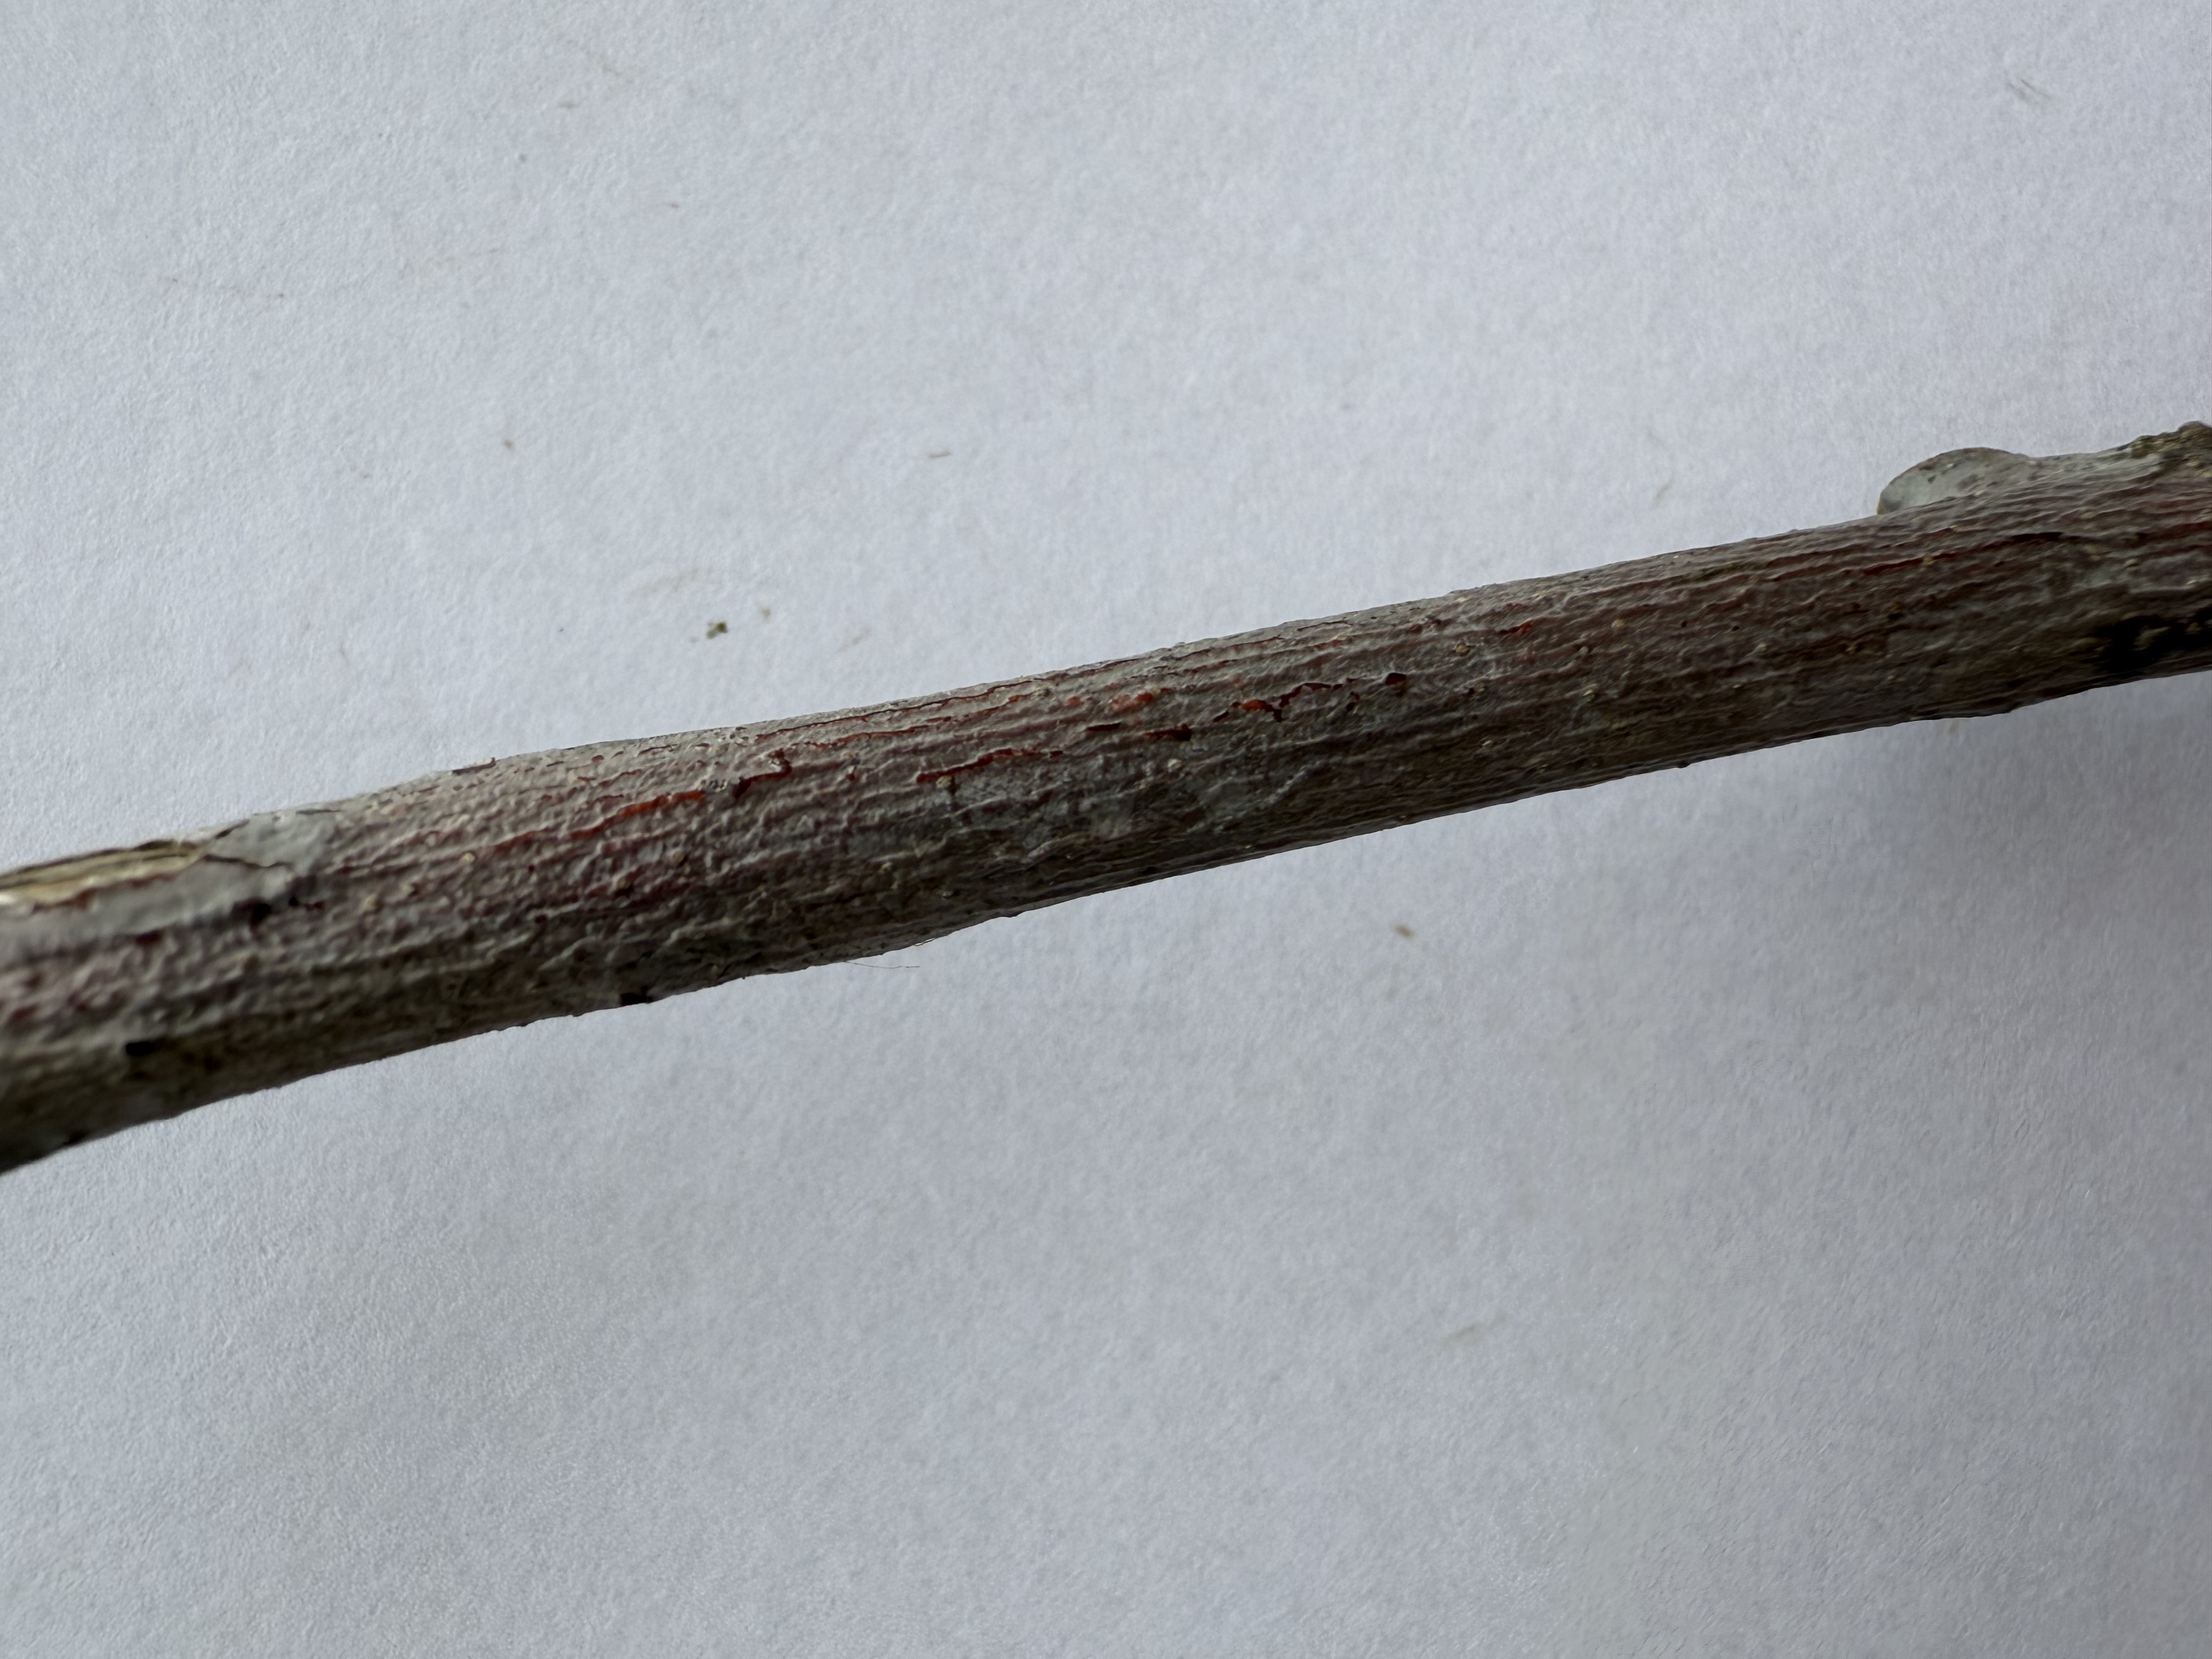
Variety: Jujube